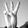
ASL letter: W